Alfa Romeo Romeo

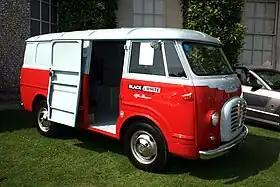
Alfa Romeo Romeo 2 Furgone

The Alfa Romeo Romeo is a light commercial, cabover van and pickup truck that was introduced by the Italian automaker Alfa Romeo in 1954 as the Alfa Romeo Autotutto ("all purpose"). The line of vans continued to be built until 1983, when it was replaced by relabelled Fiat and Iveco commercials. In Spain, where this vehicle was also built, it was rebodied and kept in production into the early 2000s, first as an Ebro or Avia and finally as the Nissan Trade.